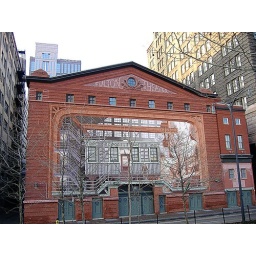
Saw this building this morning after I had missed my bus I walked around town taking some photos